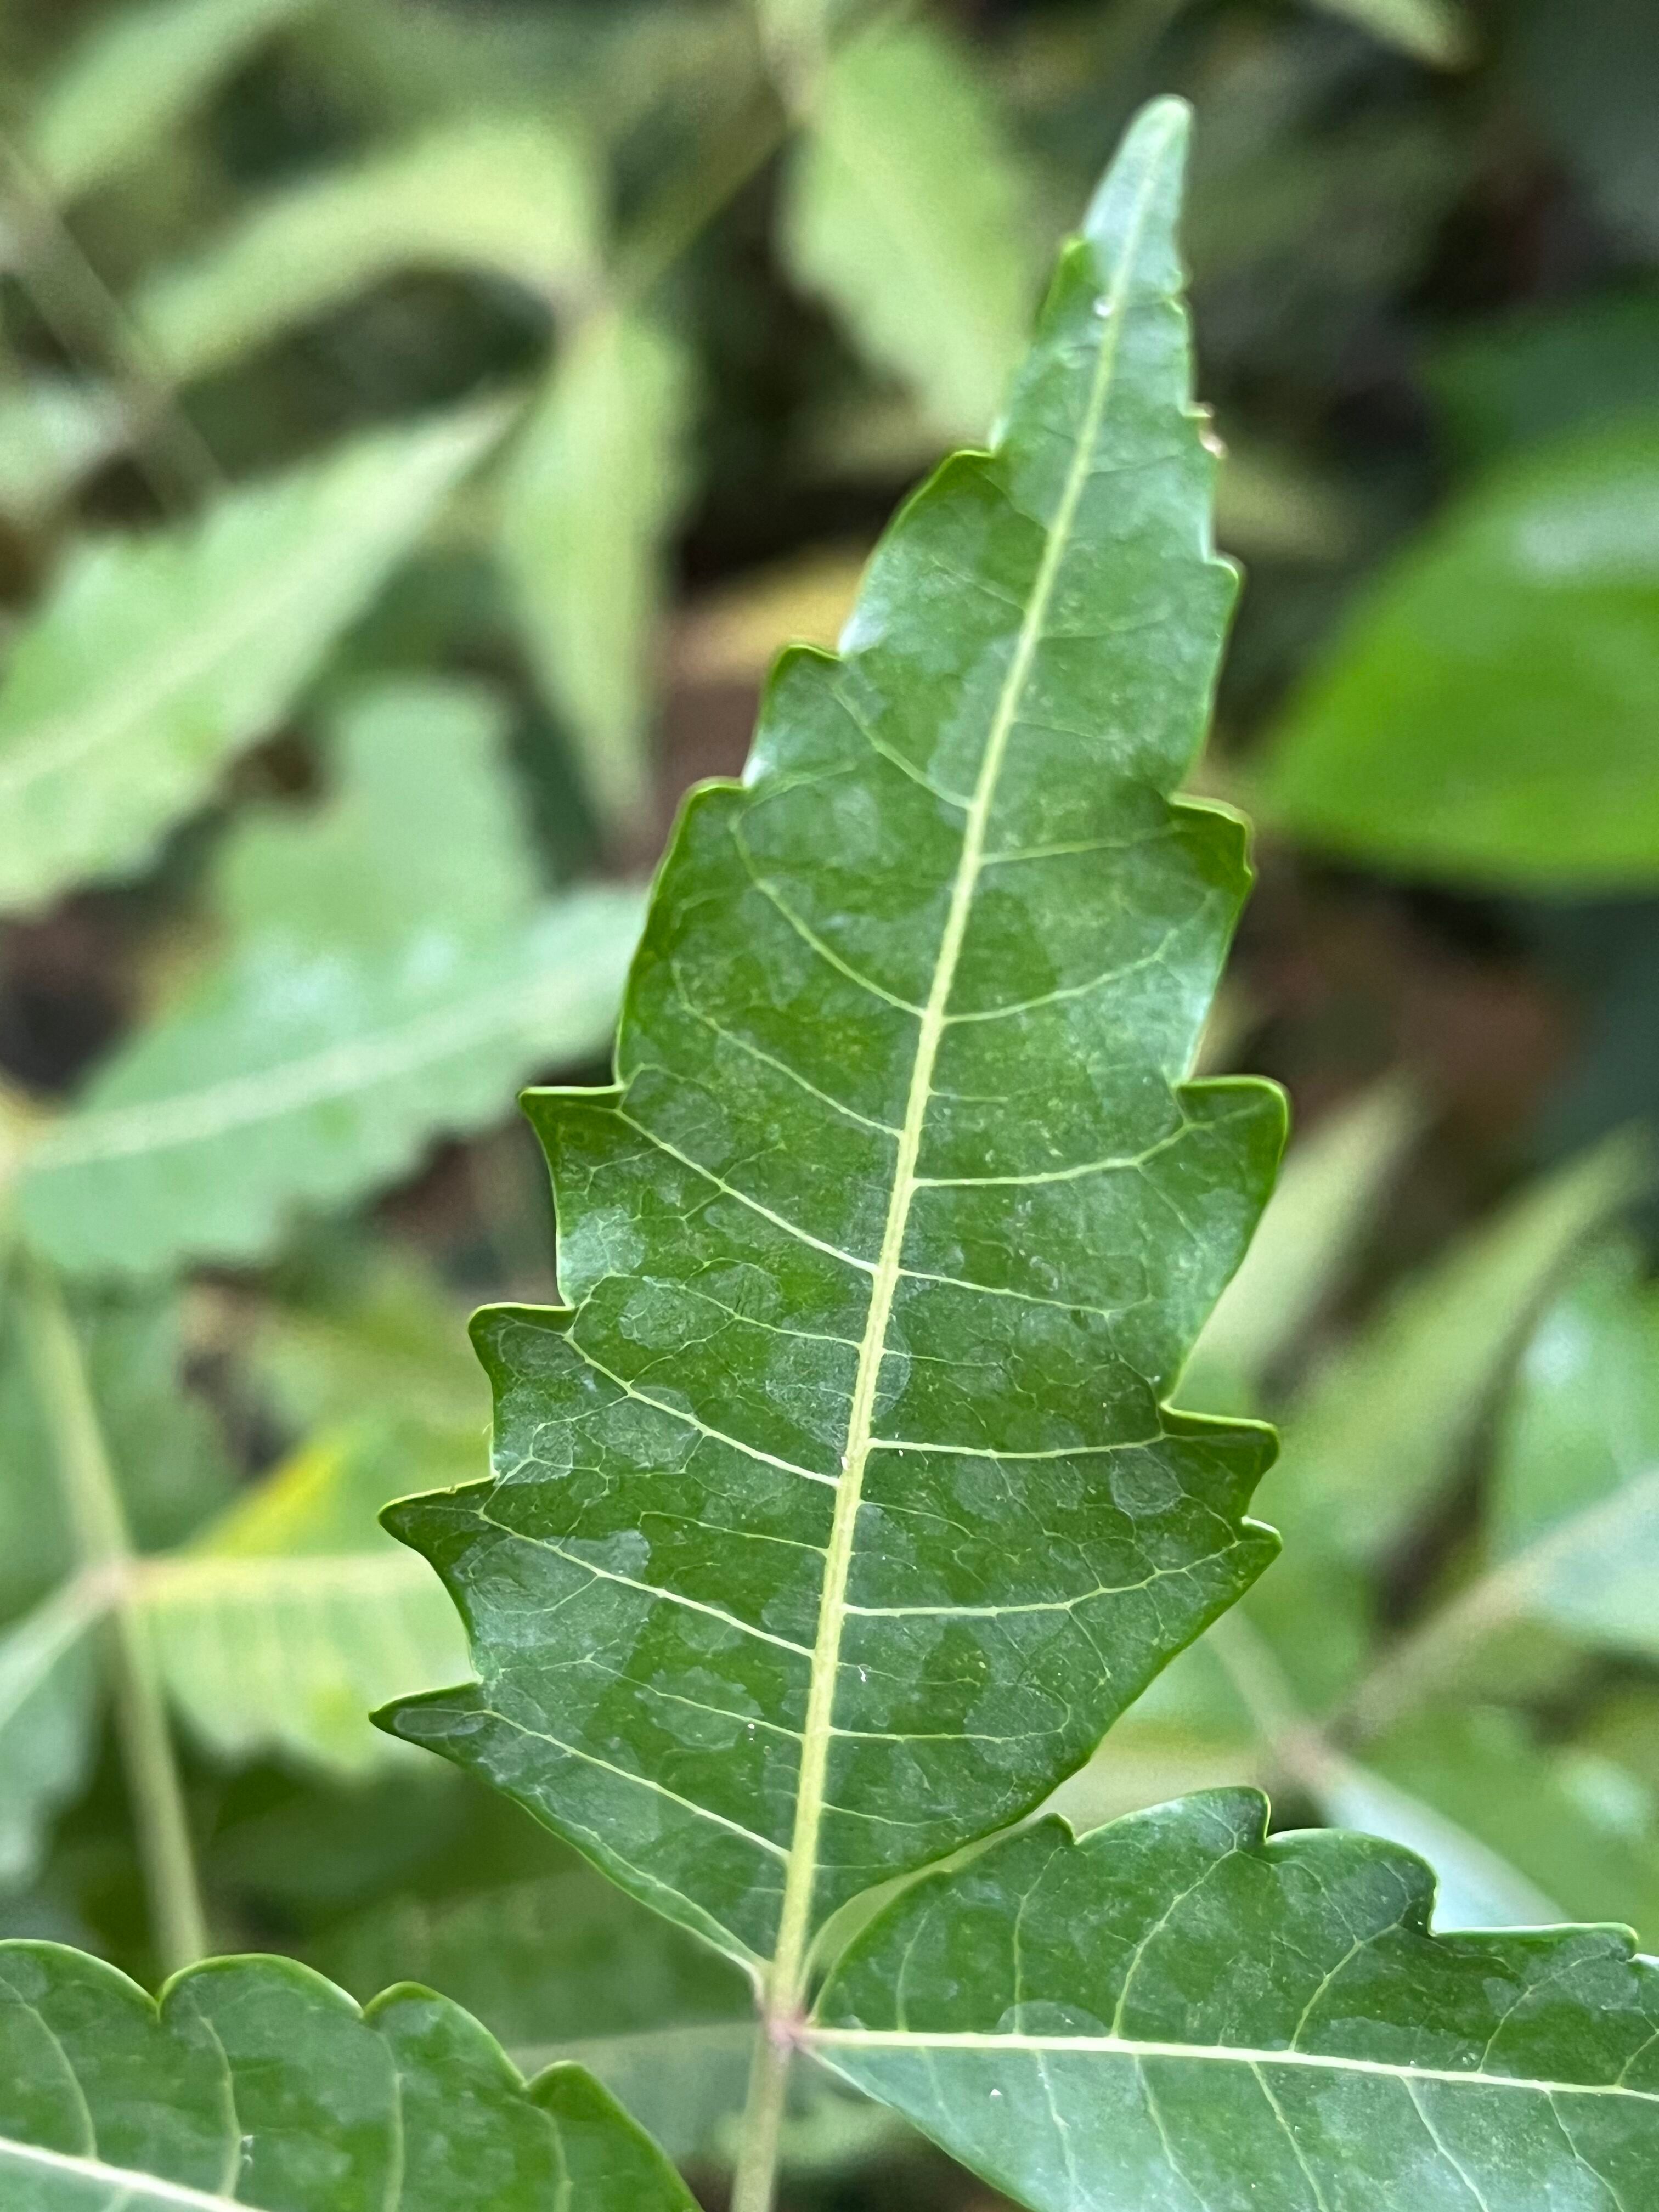
Plant species: azadirachta-indica